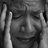
Emotion: sad